Ecology

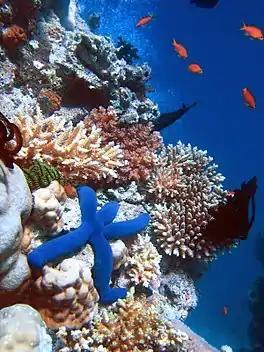
Biodiversity of a coral reef. Corals adapt to and modify their environment by forming calcium carbonate skeletons. This provides growing conditions for future generations and forms a habitat for many other species.

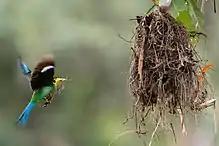
Long-tailed broadbill building its nest

The habitat of a species describes the environment over which it occurs and the type of community that is formed. More specifically, "habitats can be defined as regions in environmental space that are composed of multiple dimensions, each representing a biotic or abiotic environmental variable; that is, any component or characteristic of the environment related directly (e.g. forage biomass and quality) or indirectly (e.g. elevation) to the use of a location by the animal."